High Storrs School

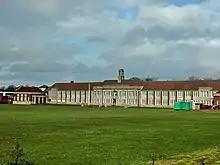
The back of the school before it was renovated.

High Storrs School is a mixed secondary school and sixth form college with academy status located on the south-western outskirts of Sheffield, England. The main school building is Grade II listed. It moved to its current site in 1933. The school does not have a set uniform, instead allowing students to wear what they like as long as the KS4 students wear identifying lanyards, and the student's outfit follows the dress code.